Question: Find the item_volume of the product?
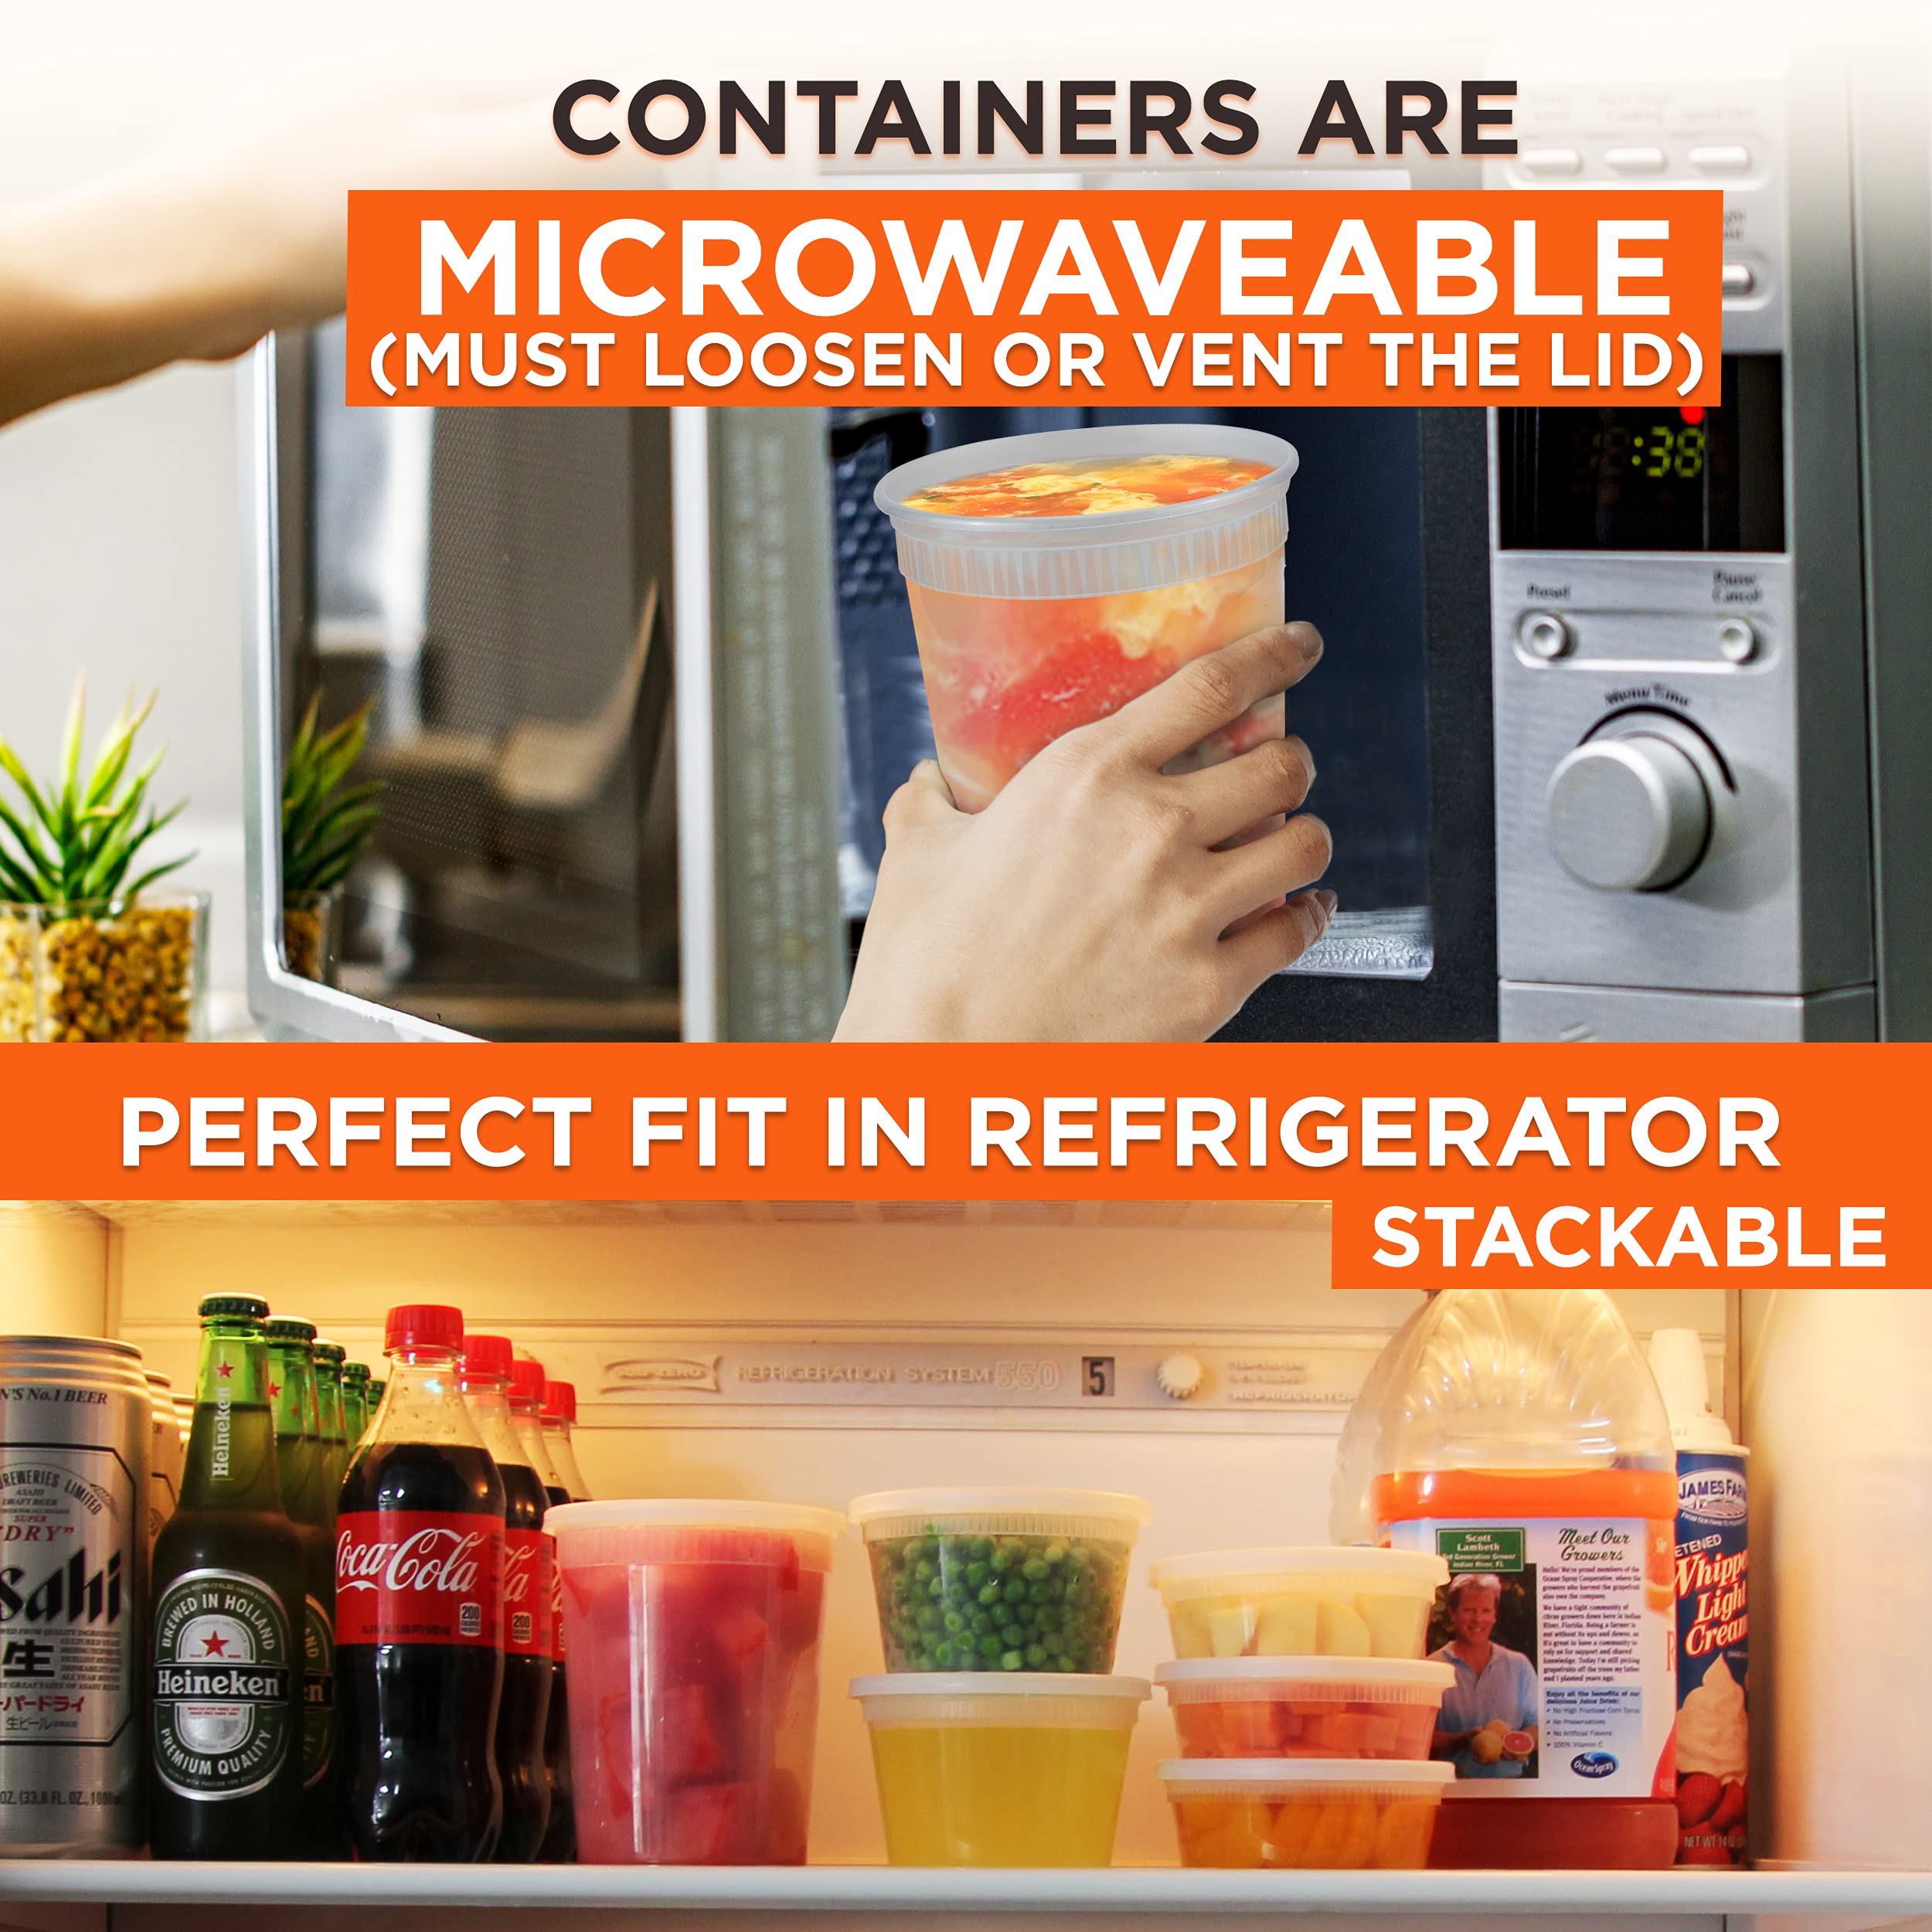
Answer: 33.8 fluid ounce